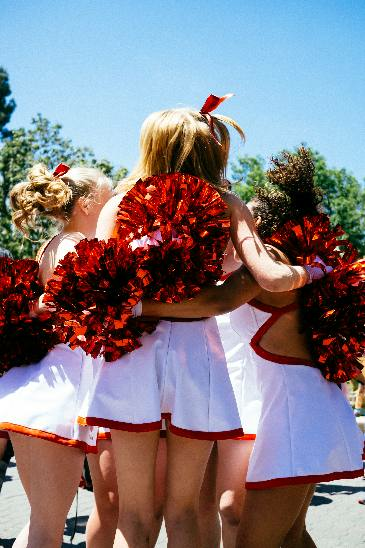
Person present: Yes